528th Bombardment Squadron

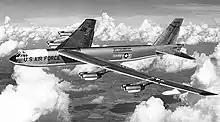
B-52G in flight

The squadron flew the B-47 Until 1965, when the medium bomber began to be phased out of SAC's inventory. Ground alert for B-47s was terminated on 11 February 1966. The squadron began to send its Stratojets to the Aerospace Maintenance and Regeneration Center at Davis-Monthan Air Force Base for retirement. It began receiving Boeing B-52G Stratofortresses in June 1966, receiving its aircraft from the inactivating 70th Bombardment Squadron at Loring Air Force Base, Maine. It trained in strategic bombardment missions, and stood ground alert with its Stratofortresses. it also periodically flew "airborne alert indoctrination" missions, but accidents at Palomares in January 1966 and Thule in January 1968 contributed to the end of Operation Chrome Dome, as did rapidly rising costs of the program and the use of strategic bombers for non-nuclear missions, but the primary reason was the availability of a survivable intercontinental ballistic missile force. The squadron continued to fly the B-52 until January 1971.